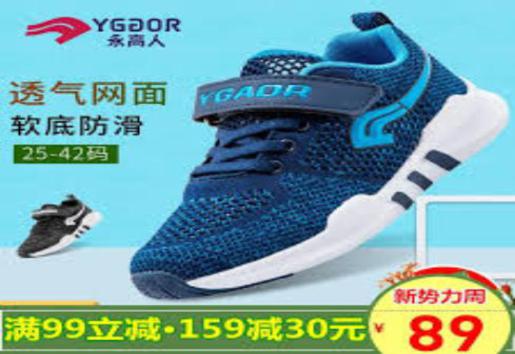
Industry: Sports